1583 Assembly of Notables

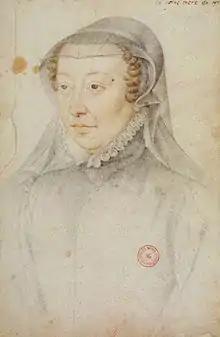
Catherine, mother of Henri III and the duc d'Alençon who supported her son during the Assembly of Notables

During the latter 1570s the kingdoms financial situation was precarious. In 1576, for example, the royal revenues totalled around 14,000,000 "livres", while the state debt equalled 101,000,000 "livres". In light of this situation, king Henri III abandoned the notion of sweeping away venal office (state offices that you paid to acquire) expanded the alienation of the royal domain (selling off crown lands to private individuals) and undertook a program of taxing the towns while also subjecting them to forced loans. In an effort to control inflation in 1577, it was proposed that the "écu" (crown) be re-valued as being equivalent to three "livres" (pounds). In the edict of Poitiers the accounting system of the kingdom was tied to the "écu au soleil" as opposed to a fictional accounting unit. While this controlled inflation to a certain degree, over time the accounting unit of the "écu" began to diverge from the physical currency.